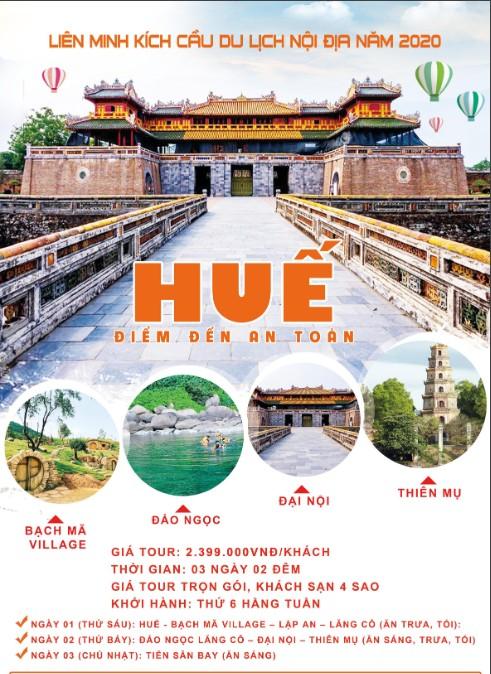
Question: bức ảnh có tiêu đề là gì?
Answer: bức ảnh có tiêu đề là " liên minh kích cầu du lịch nội địa năm 20 20"